Munyonyo Martyrs' Shrine

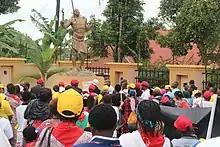
"Place where St. Danis was speared"

In Munyonyo, all of the King's Christian pageboys were captured and sentenced to death at Namugongo (the Kingdom's designated place for execution). The prisoners were grievously bound to each other, and were made to walk their life's final journey escorted by merciless soldiers; theirs was a brutal and soul-inspiring last pilgrimage. On the way to Namugongo, at a lonely spot by the side of a road in Kyamula, Pontiano was martyred – he was the third Ugandan whose love of Christ outshone his desire for life itself. That same day in Munyonyo, servant of God, Fr. Symeon Lourdel (Mapeera) was desperately seeking an audience with the King Mwanga in order to intervene for condemned Christians. However, he was not permitted to see King.